Hans J. Jorgensen Barn

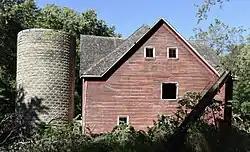

Hans J. Jorgensen Barn is a historic building located in Kimballton, Iowa, United States. Its significance is derived from its association with Jorgensen, who was the instrumental in the founding and early growth of the town, a Danish immigrant community. The barn is a pyramidal roof variant of the Square Hipped Roof Barn. Built in 1908, it is the only barn of this type that remains in the Danish Settlement area. The concrete blocks used for its foundation and the adjacent silo, which are part of this historic nomination, were locally produced in a Danish-influenced industry. This two-story heavy-timber structure utilized mortise and tenon construction for the animal stalls and supports for the hay loft. The barn was listed on the National Register of Historic Places in 1991.